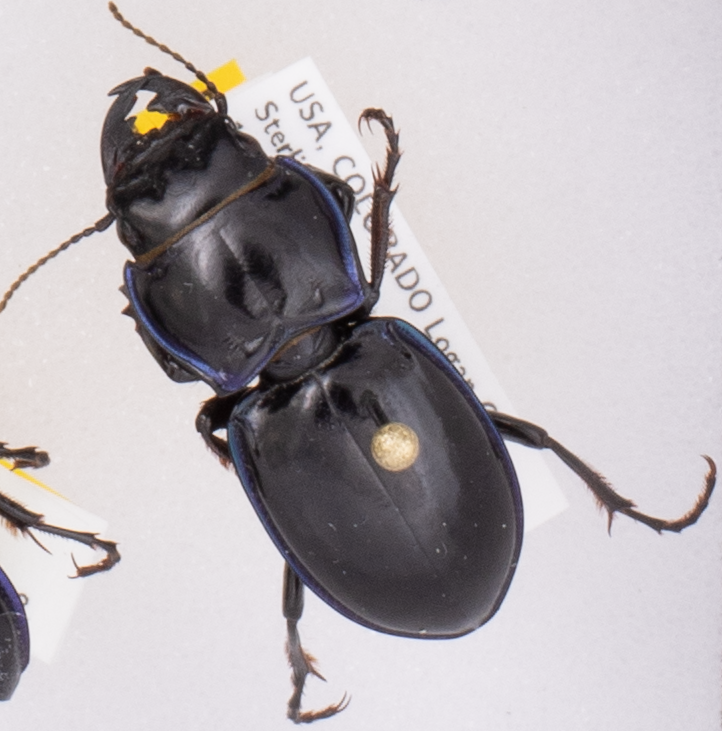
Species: Pasimachus elongatus
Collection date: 2018-07-26
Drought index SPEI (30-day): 0.188
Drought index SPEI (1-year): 0.248
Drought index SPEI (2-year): -0.362